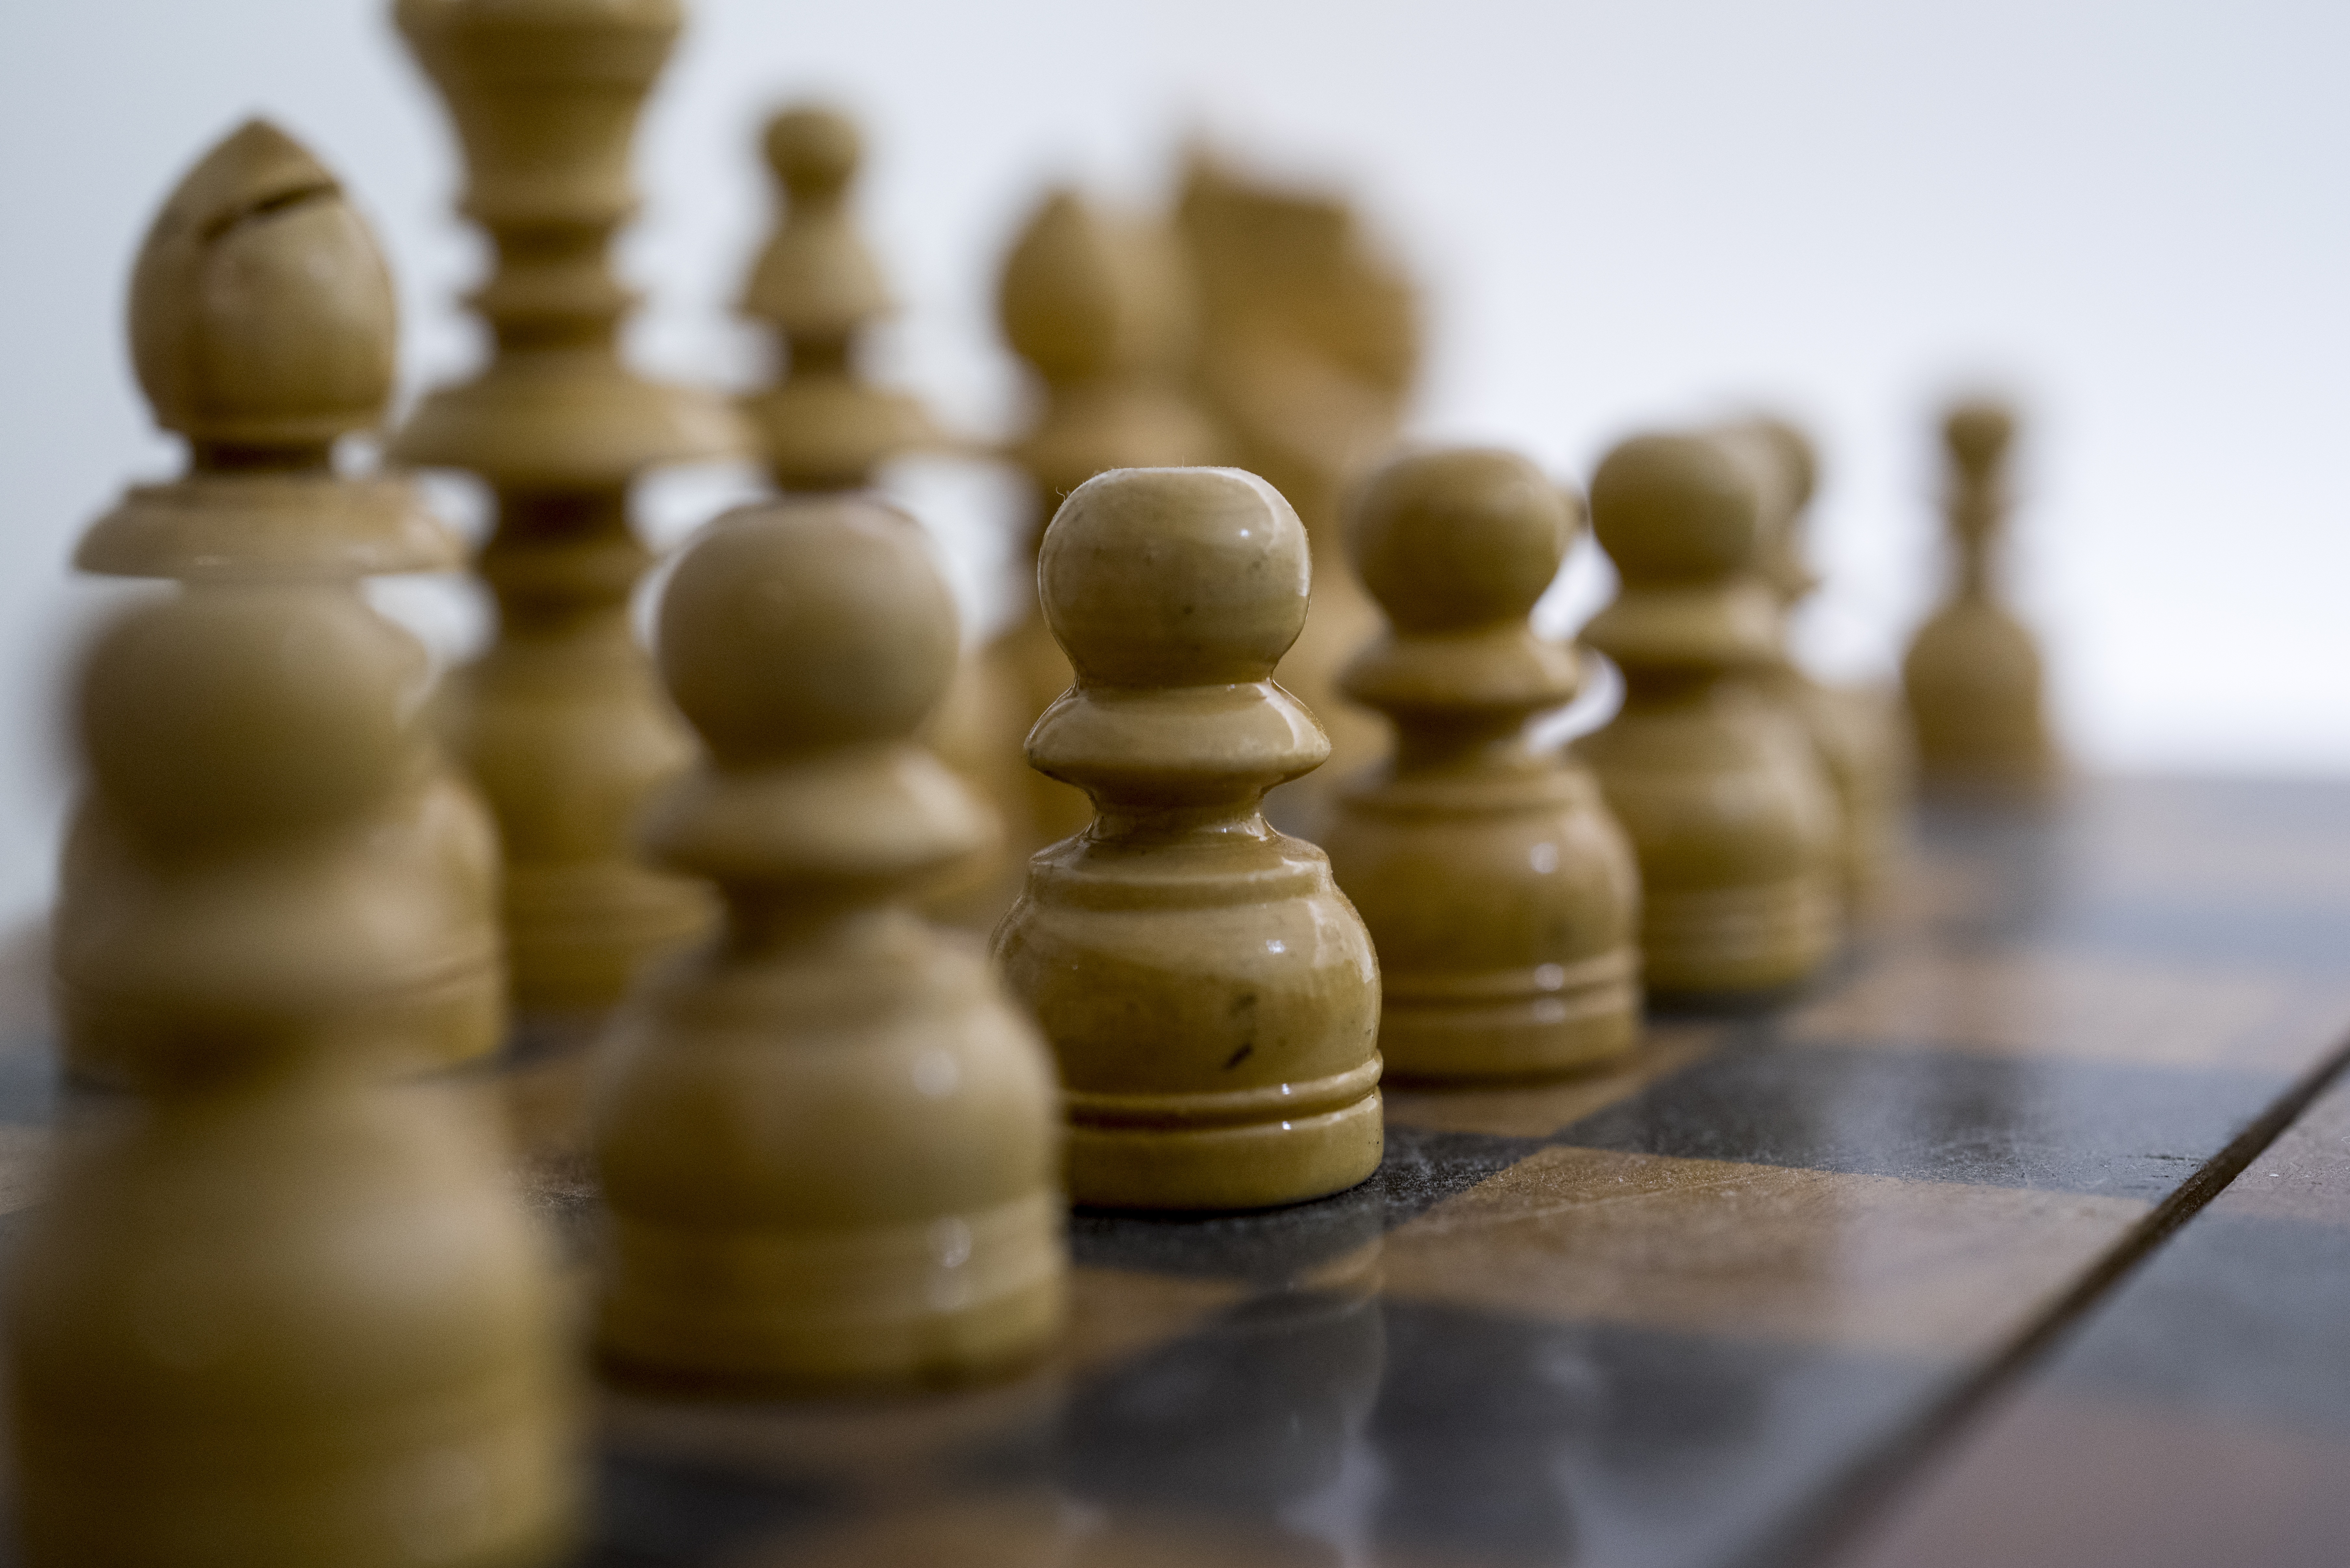
board, white, game, play, recreation, leisure, board game, fight, competition, power, battle, sports, chess, strategy, chessboard, move, planning, games, leader, victory, challenge, defense, check, chess board, chess pieces, strategic, indoor games and sports, tabletop game, bowling pin, english draughts